TI (cuneiform)

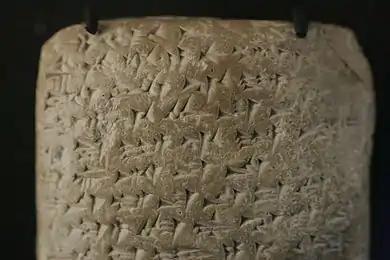
Amarna letter EA 365 (reverse, top half), Biridiya to Pharaoh, (subject corvee labor, and townsites: Shunama, Yapu, and Nuribta).The "alphabetic" ti sign is used in the 3rd and 4th lines from the top (lines 17 and 18).(high resolution, expandible photo)

For the mid 14th century BC Amarna letters, letter EA 365 authored by Biridiya, harvesting in Nuribta, ti is used for "ti", and "ṭi". For example, on the reverse of EA 365, subject of corvee labor, harvesting, lines 17 and 18 translate as follows: